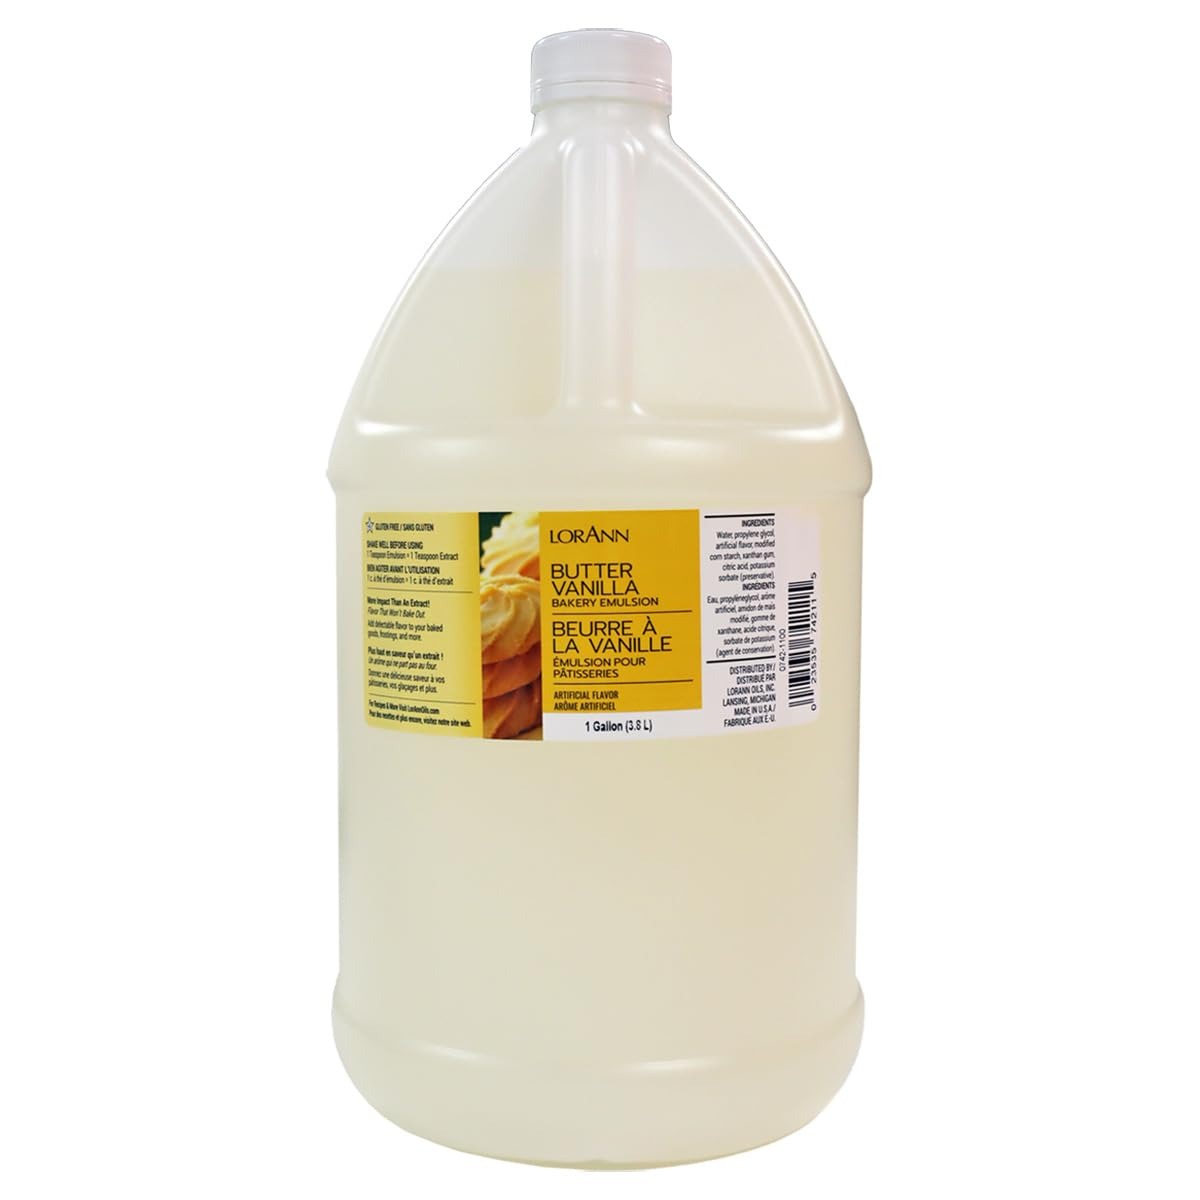
Item Name: LorAnn Oils Butter Vanilla Bakery Emulsion: True Essence, Ideal for Boosting Fruit Tones in Cakes, Cookies & Desserts, Gluten-Free, Keto-Friendly, Extract Substitute Essential for Your Kitchen
Bullet Point 1: BAKING ESSENTIAL: Superior extract for baking alternative among baking essentials for your kitchen, taking your baking experience to a whole new level.
Bullet Point 2: MORE IMPACT THAN AN EXTRACT: Imparting a true flavor, our emulsion delivers a deeper impact than typical flavor extracts. Achieve that bakery-grade taste in your homemade baked goods.
Bullet Point 3: VERSATILE FLAVORING: Perfect for enhancing flavoring oils in cookies, cakes, and desserts, our emulsion ensures your creations have a punch of flavor that won't bake out.
Bullet Point 4: GLUTEN-FREE & KETO-FRIENDLY: Catering to diverse dietary needs, LorAnn's emulsions are gluten-free and keto baking. Flavor without compromise!
Bullet Point 5: SUSTAINABLE PACKAGING: Packaged in BPA-free, recyclable PET plastic bottles. Made in the USA, promotes both taste and environmental responsibility.
Product Description: Stronger than your typical extract
Value: 128.0
Unit: Fl Oz

Price: 118.23